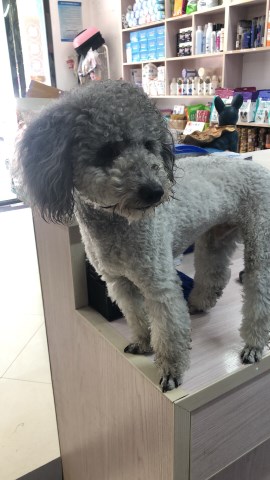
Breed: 7449-n000128-teddy